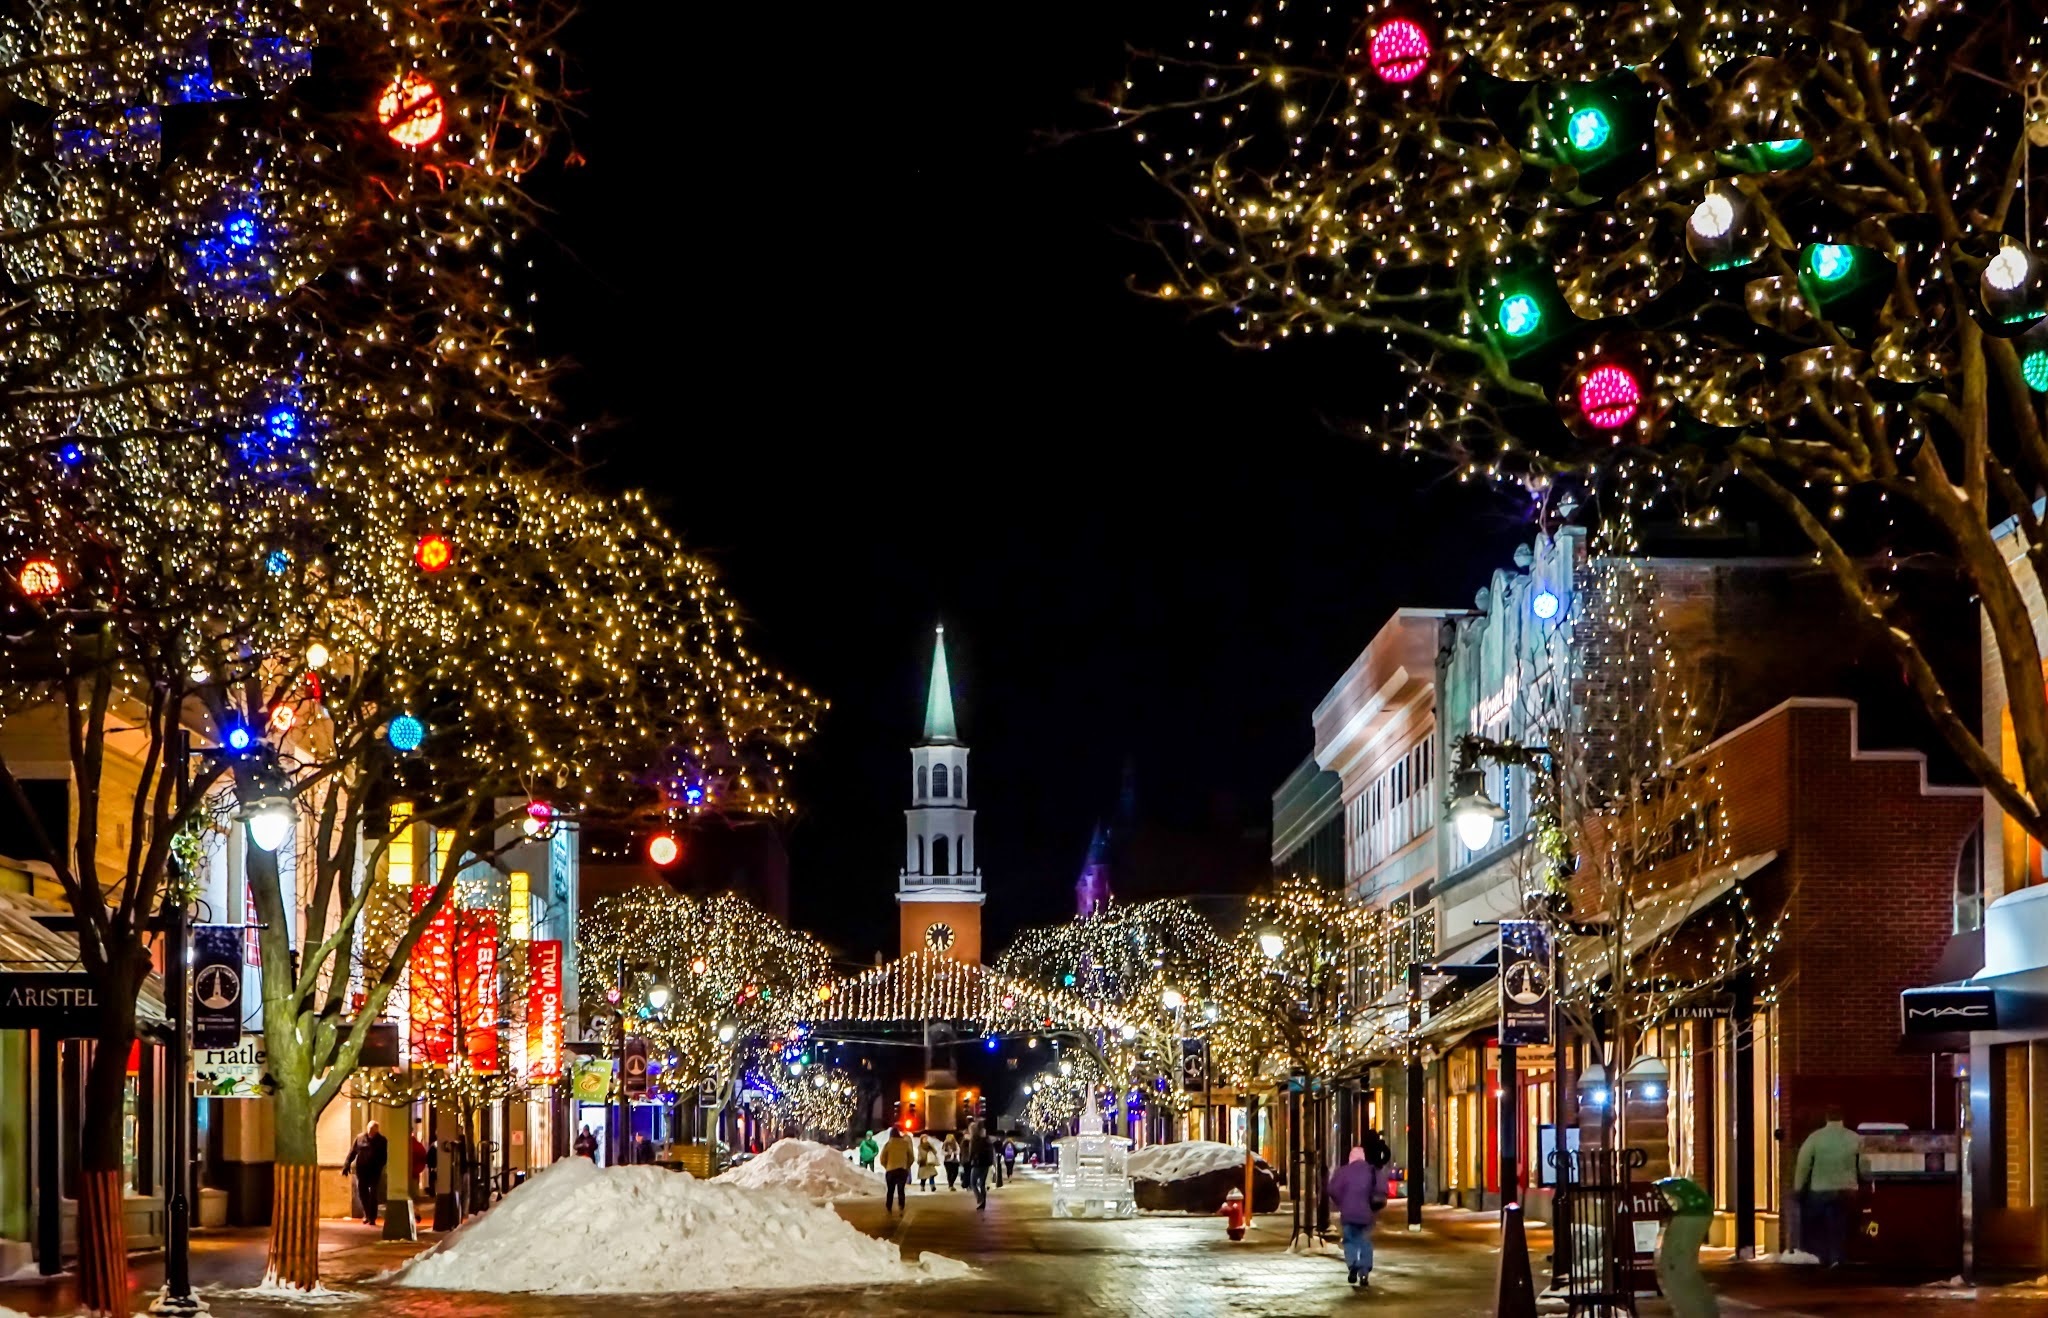
tree, snow, winter, architecture, night, building, cityscape, decoration, color, holiday, landmark, church, colorful, christmas, decor, christmas tree, christmas decoration, vibrant, vermont, burlington, christmas lights, church street